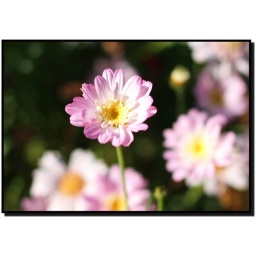
I'm not sure what these are but they were really cute little flowers found in Dad &amp;amp; Cath's garden.